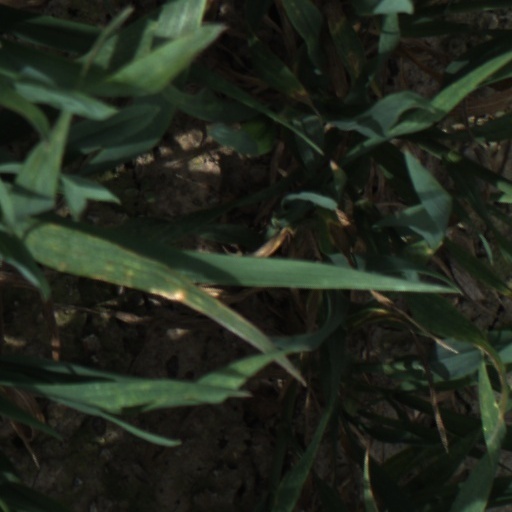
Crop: wheat